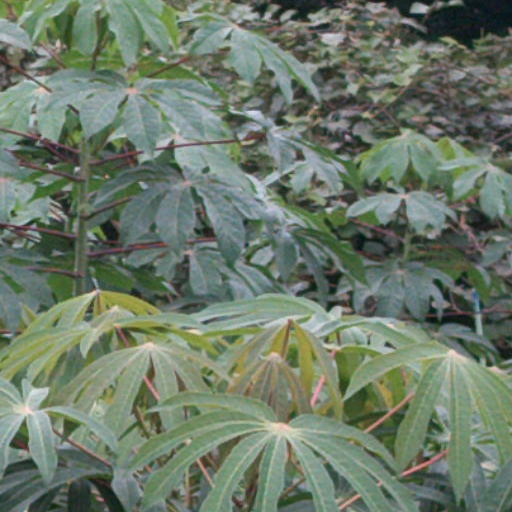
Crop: cassava